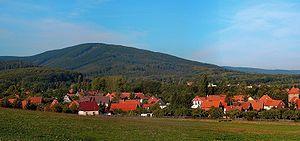
Darlingerode est une ancienne municipalité allemande de Saxe-Anhalt. Elle se situe sur la pente nord des montagnes de Harz.